Mister Lonely

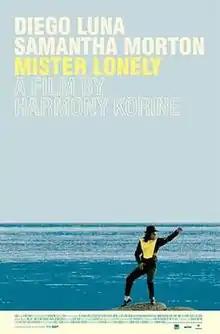
Theatrical release poster

Mister Lonely is a 2007 comedy drama film directed by Harmony Korine and co-written with his brother Avi Korine. It features an ensemble cast of international actors, including Diego Luna, Samantha Morton, Denis Lavant, Werner Herzog, James Fox, Anita Pallenberg and Leos Carax. The film follows a Michael Jackson look-alike joining a commune filled with other impersonators as they build a stage to attract people to see them perform. "Mister Lonely" garnered mixed reviews from critics and was a box-office bomb, grossing $393,813 against an $8.2 million budget.